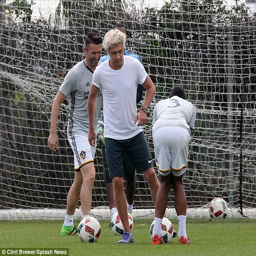
eye on the ball : pop artist did his best to keep up with the pros , attempting to round person with a deft touch